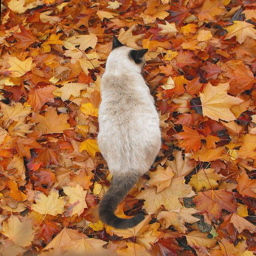
on top of the leaves of autumn .